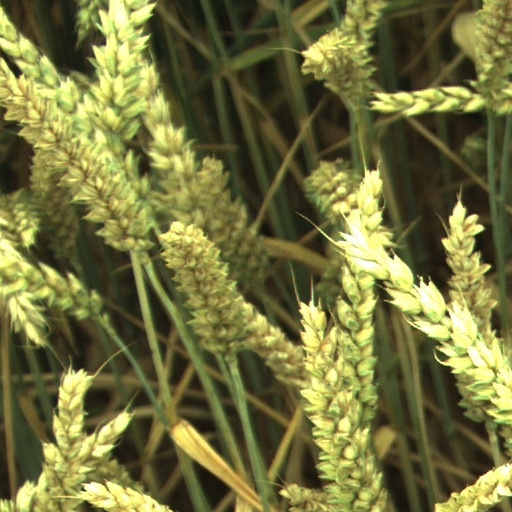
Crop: wheat